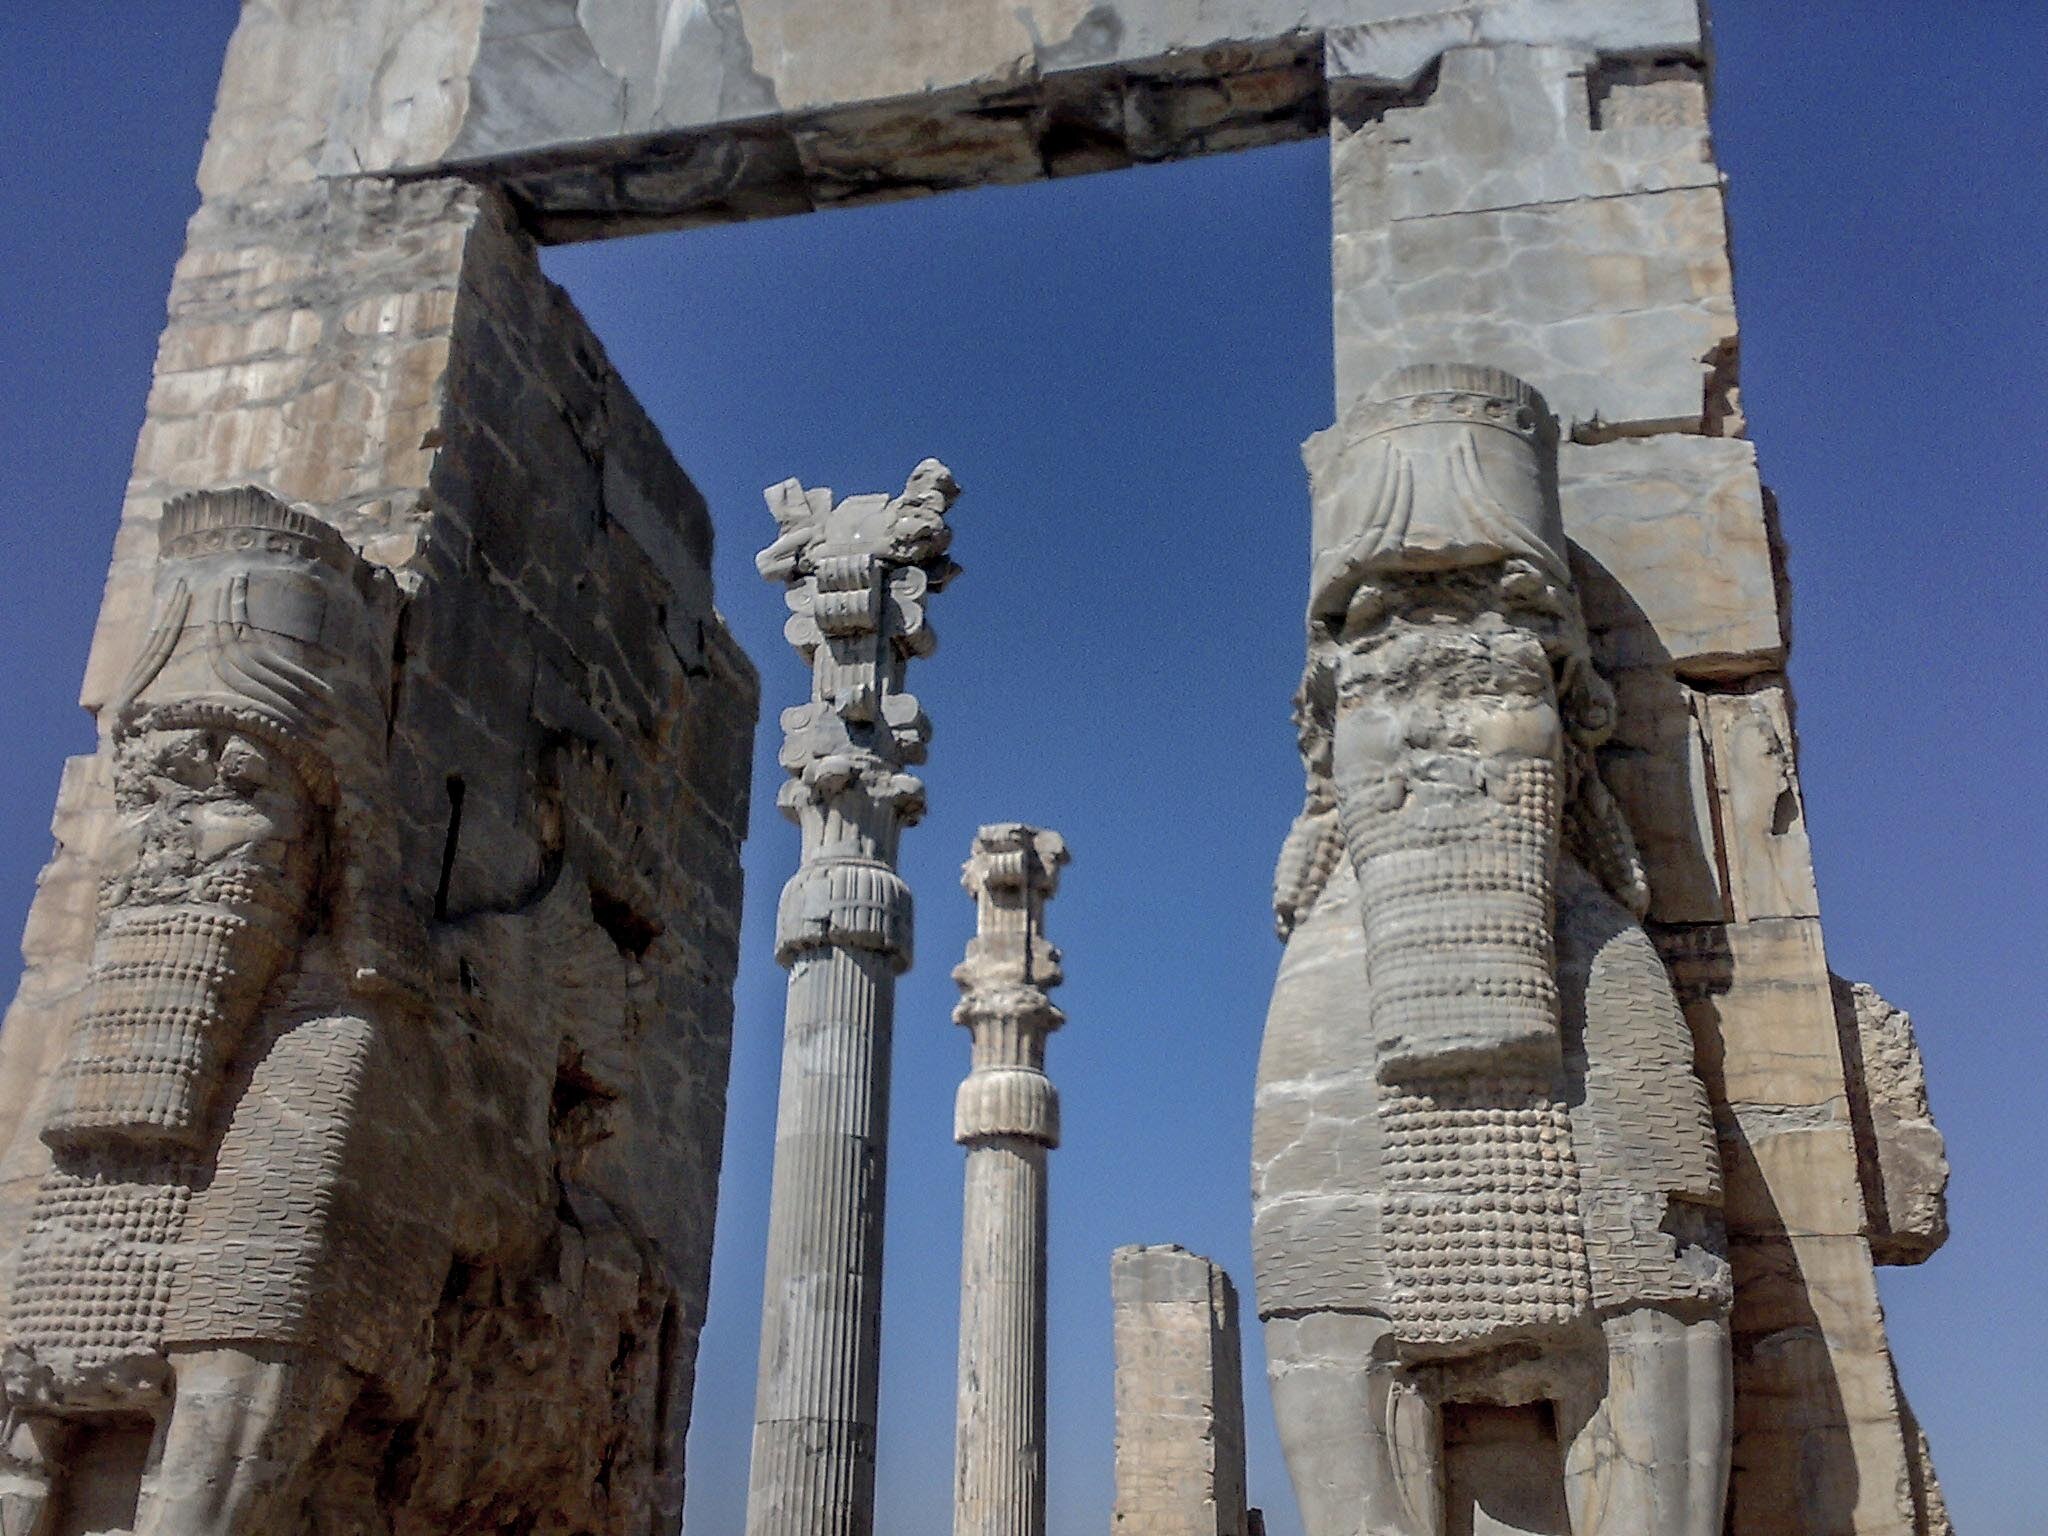
Title: 09A2020
Date: 2011-04-28 10:09:52
Categories: Self-published work, Cultural heritage monuments in Iran with known IDs, Uploaded via Campaign:wlm-ir, Images from Wiki Loves Monuments in Marvdasht, 2011 in Persepolis, Iran photographs taken on 2011-04-28, Images from Wiki Loves Monuments 2020, Images from Wiki Loves Monuments 2020 in Iran, Details of Gate of All Nations